Christina Surer

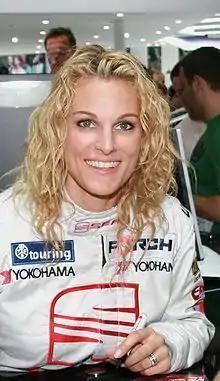
Christina Surer at the IAA 2009

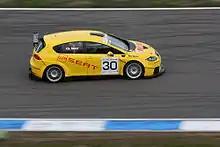
Christina Surer at the SEAT Leon Supercopa in 2008

Christina Surer (born 26 March 1974 in Basel) is a Swiss race car driver. She spent several years in go-karts before participating in the Ford Superseries (2002), Alfa 147 Cup (2002) and the Ford Fiesta Cup (2003). She has participated in two 24 Hours Nürburgring races (2004, 2005) and since 2004, has been racing in the SEAT Leon Supercopa.